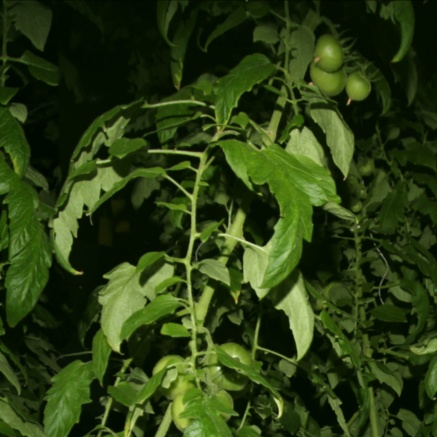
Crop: tomato